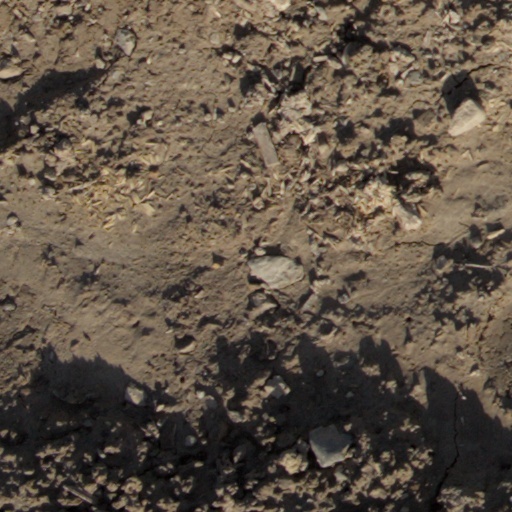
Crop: wheat